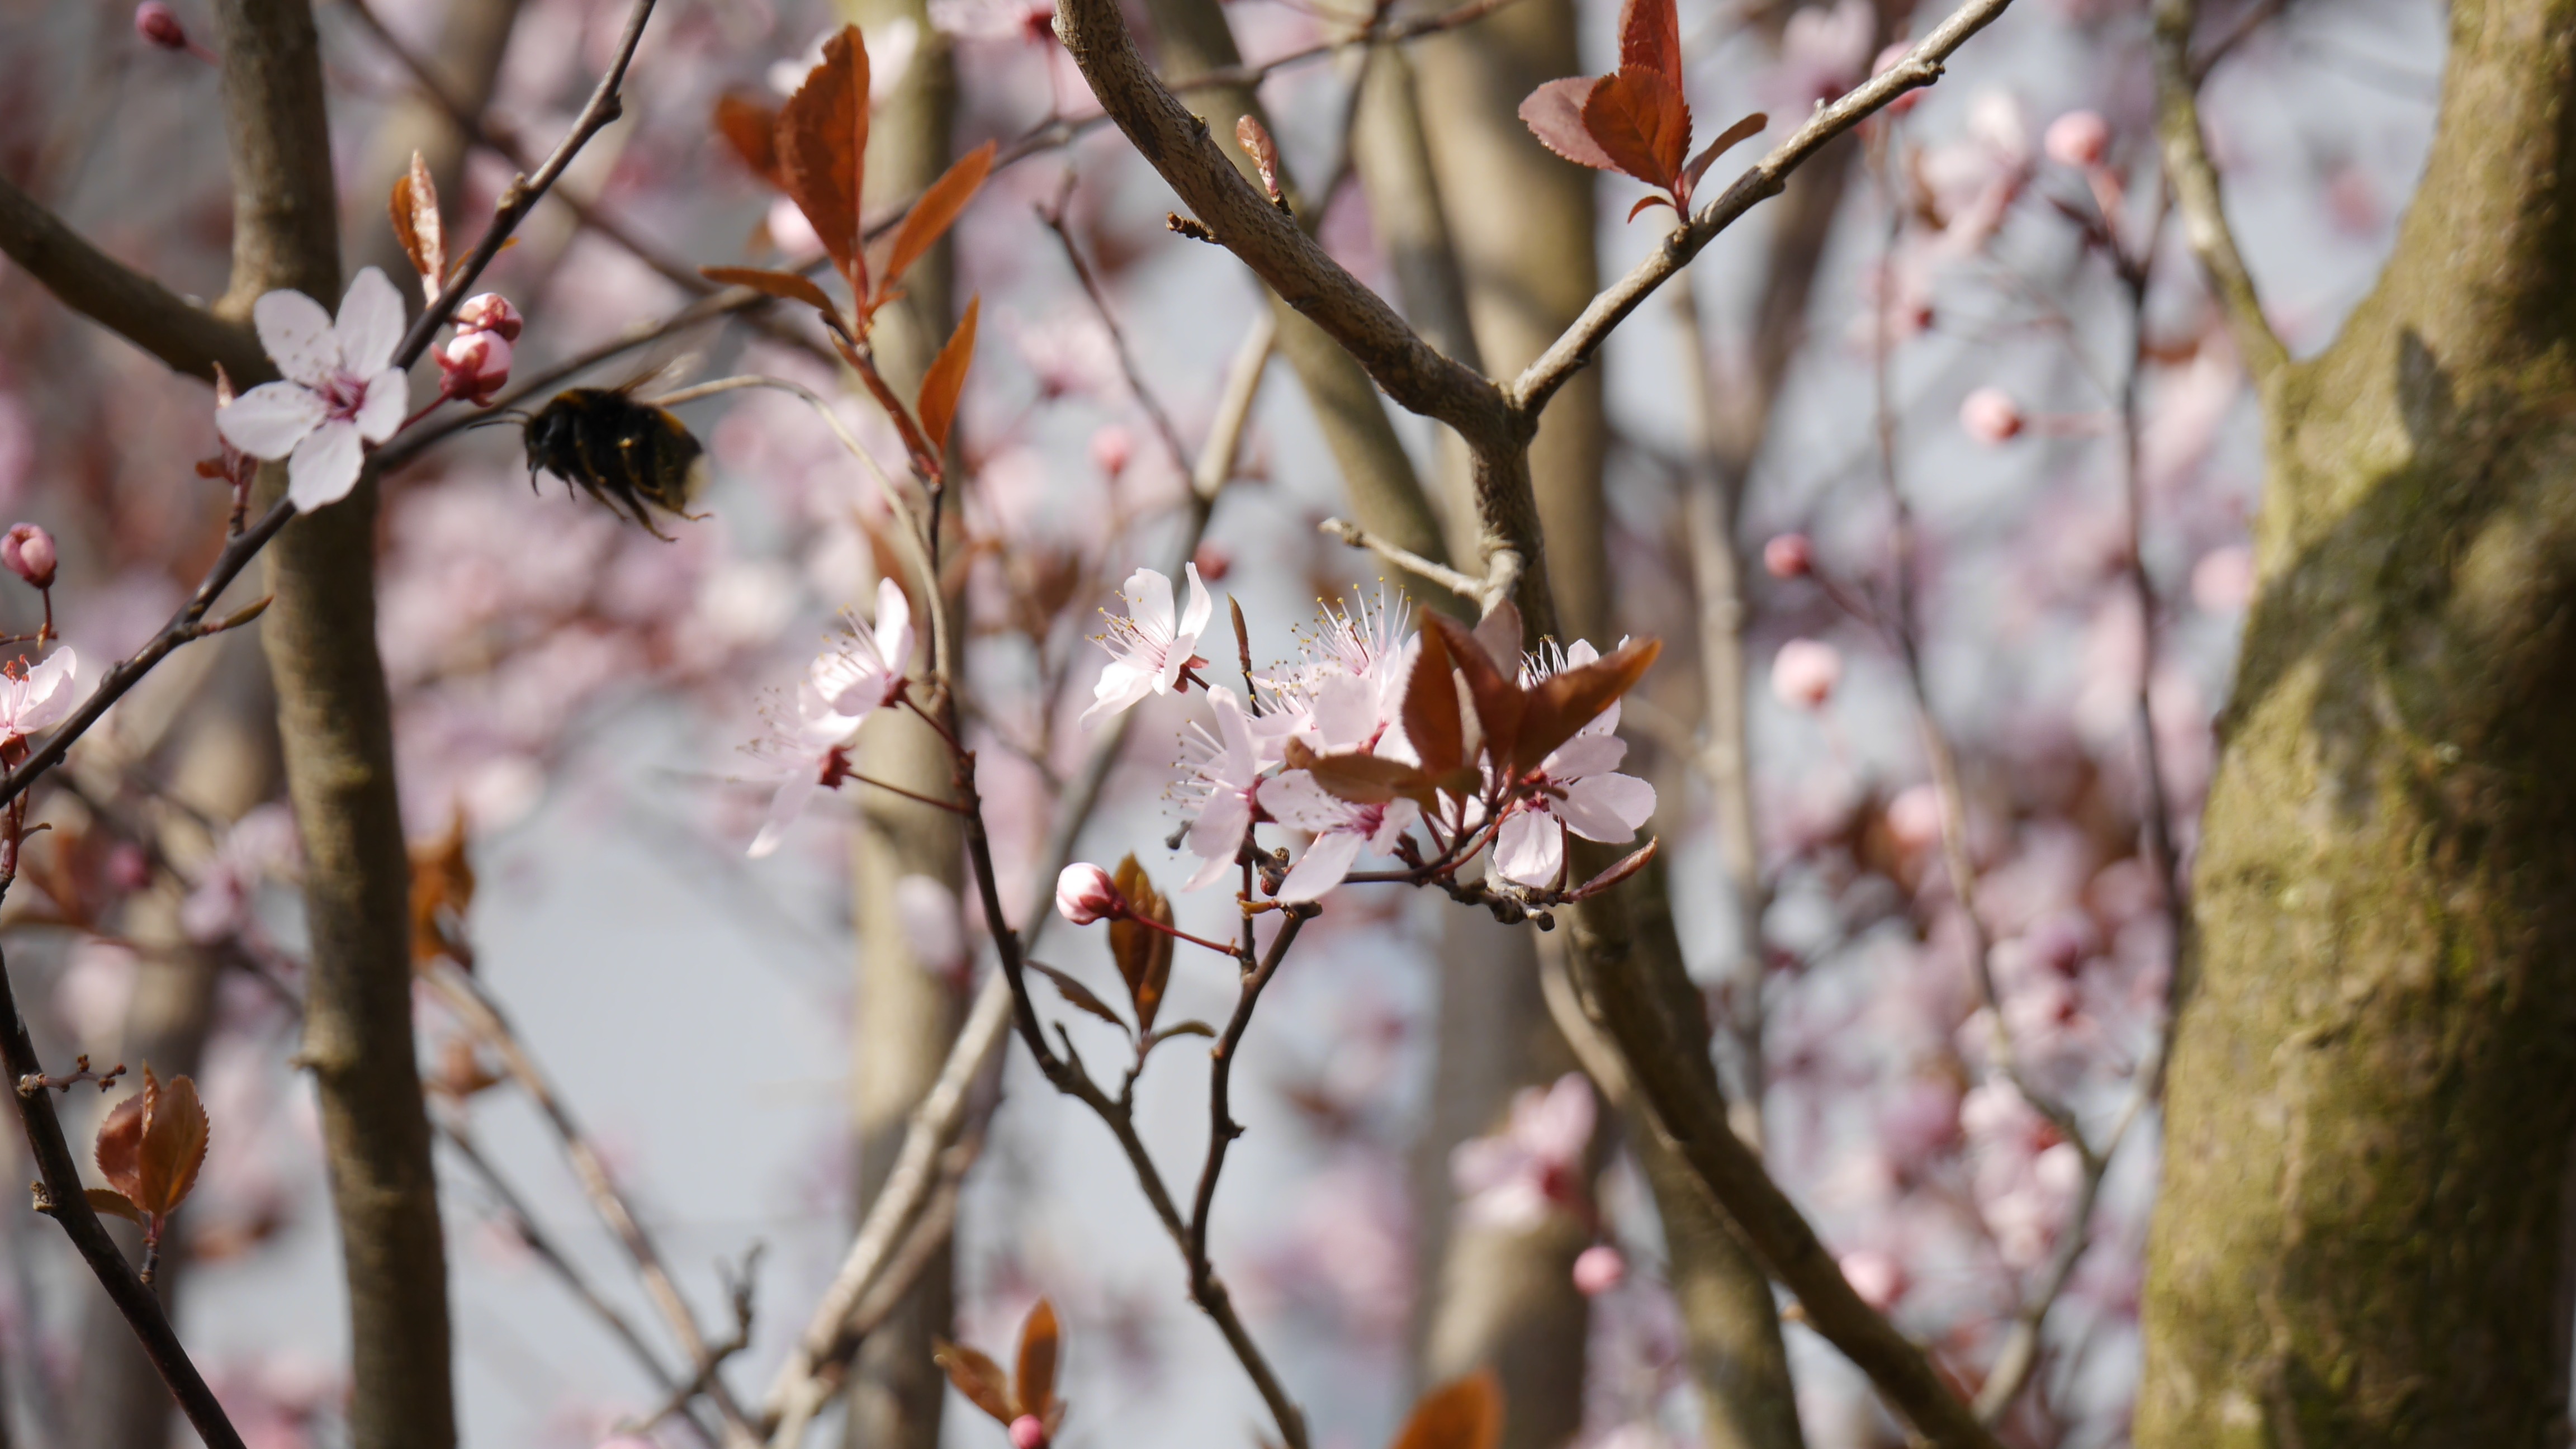
tree, nature, branch, blossom, winter, plant, sunlight, leaf, flower, bloom, spring, produce, autumn, botany, pink, flora, season, cherry blossom, twig, beautiful, hummel, prunus, serasifera